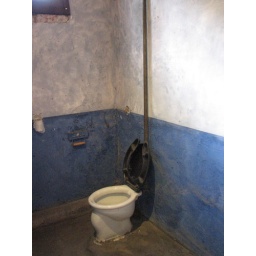
Toilet in home of Leon Trotsky, Mexico City. He is out of toilet paper.